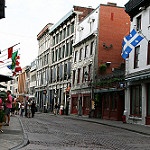
Scene: Outdoor